Sant'Andrea Apostolo, Siena

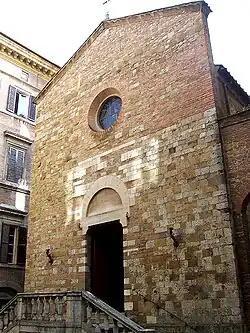
Siena - Church of S. Andrea

Sant’Andrea Apostolo is a Roman Catholic church located on Via dei Montanini 141, near the intersection with Via Giuseppe Garibaldi, in the terzo of Camollia, in the city of Siena, region of Tuscany, Italy.